C9orf50

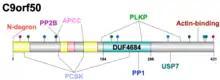
C9orf50 Schematic Illustration using Dog2.0. The 431 amino acid is displayed showing regions of disorder in yellow, polyampholyte in red, and DUF4685 in teal. Other motifs are shown and labelled at the correct AA position. Pink circles represent sites of acetylation, teal represents glycation, and blue represents sumoylation.

The C9orf50 protein has a molecular weight of 47,639 kD and consists 431 amino acids with a predicted isoelectric point of 10.38 The C9orf50 protein contains the conserved domain in pfam15737- DUF4685, the function of which is not well understood and conserved in vertebrates. The protein is made up of 7 exons.